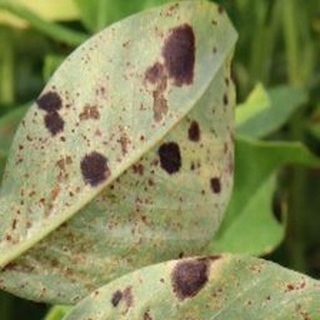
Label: groundnut_rust